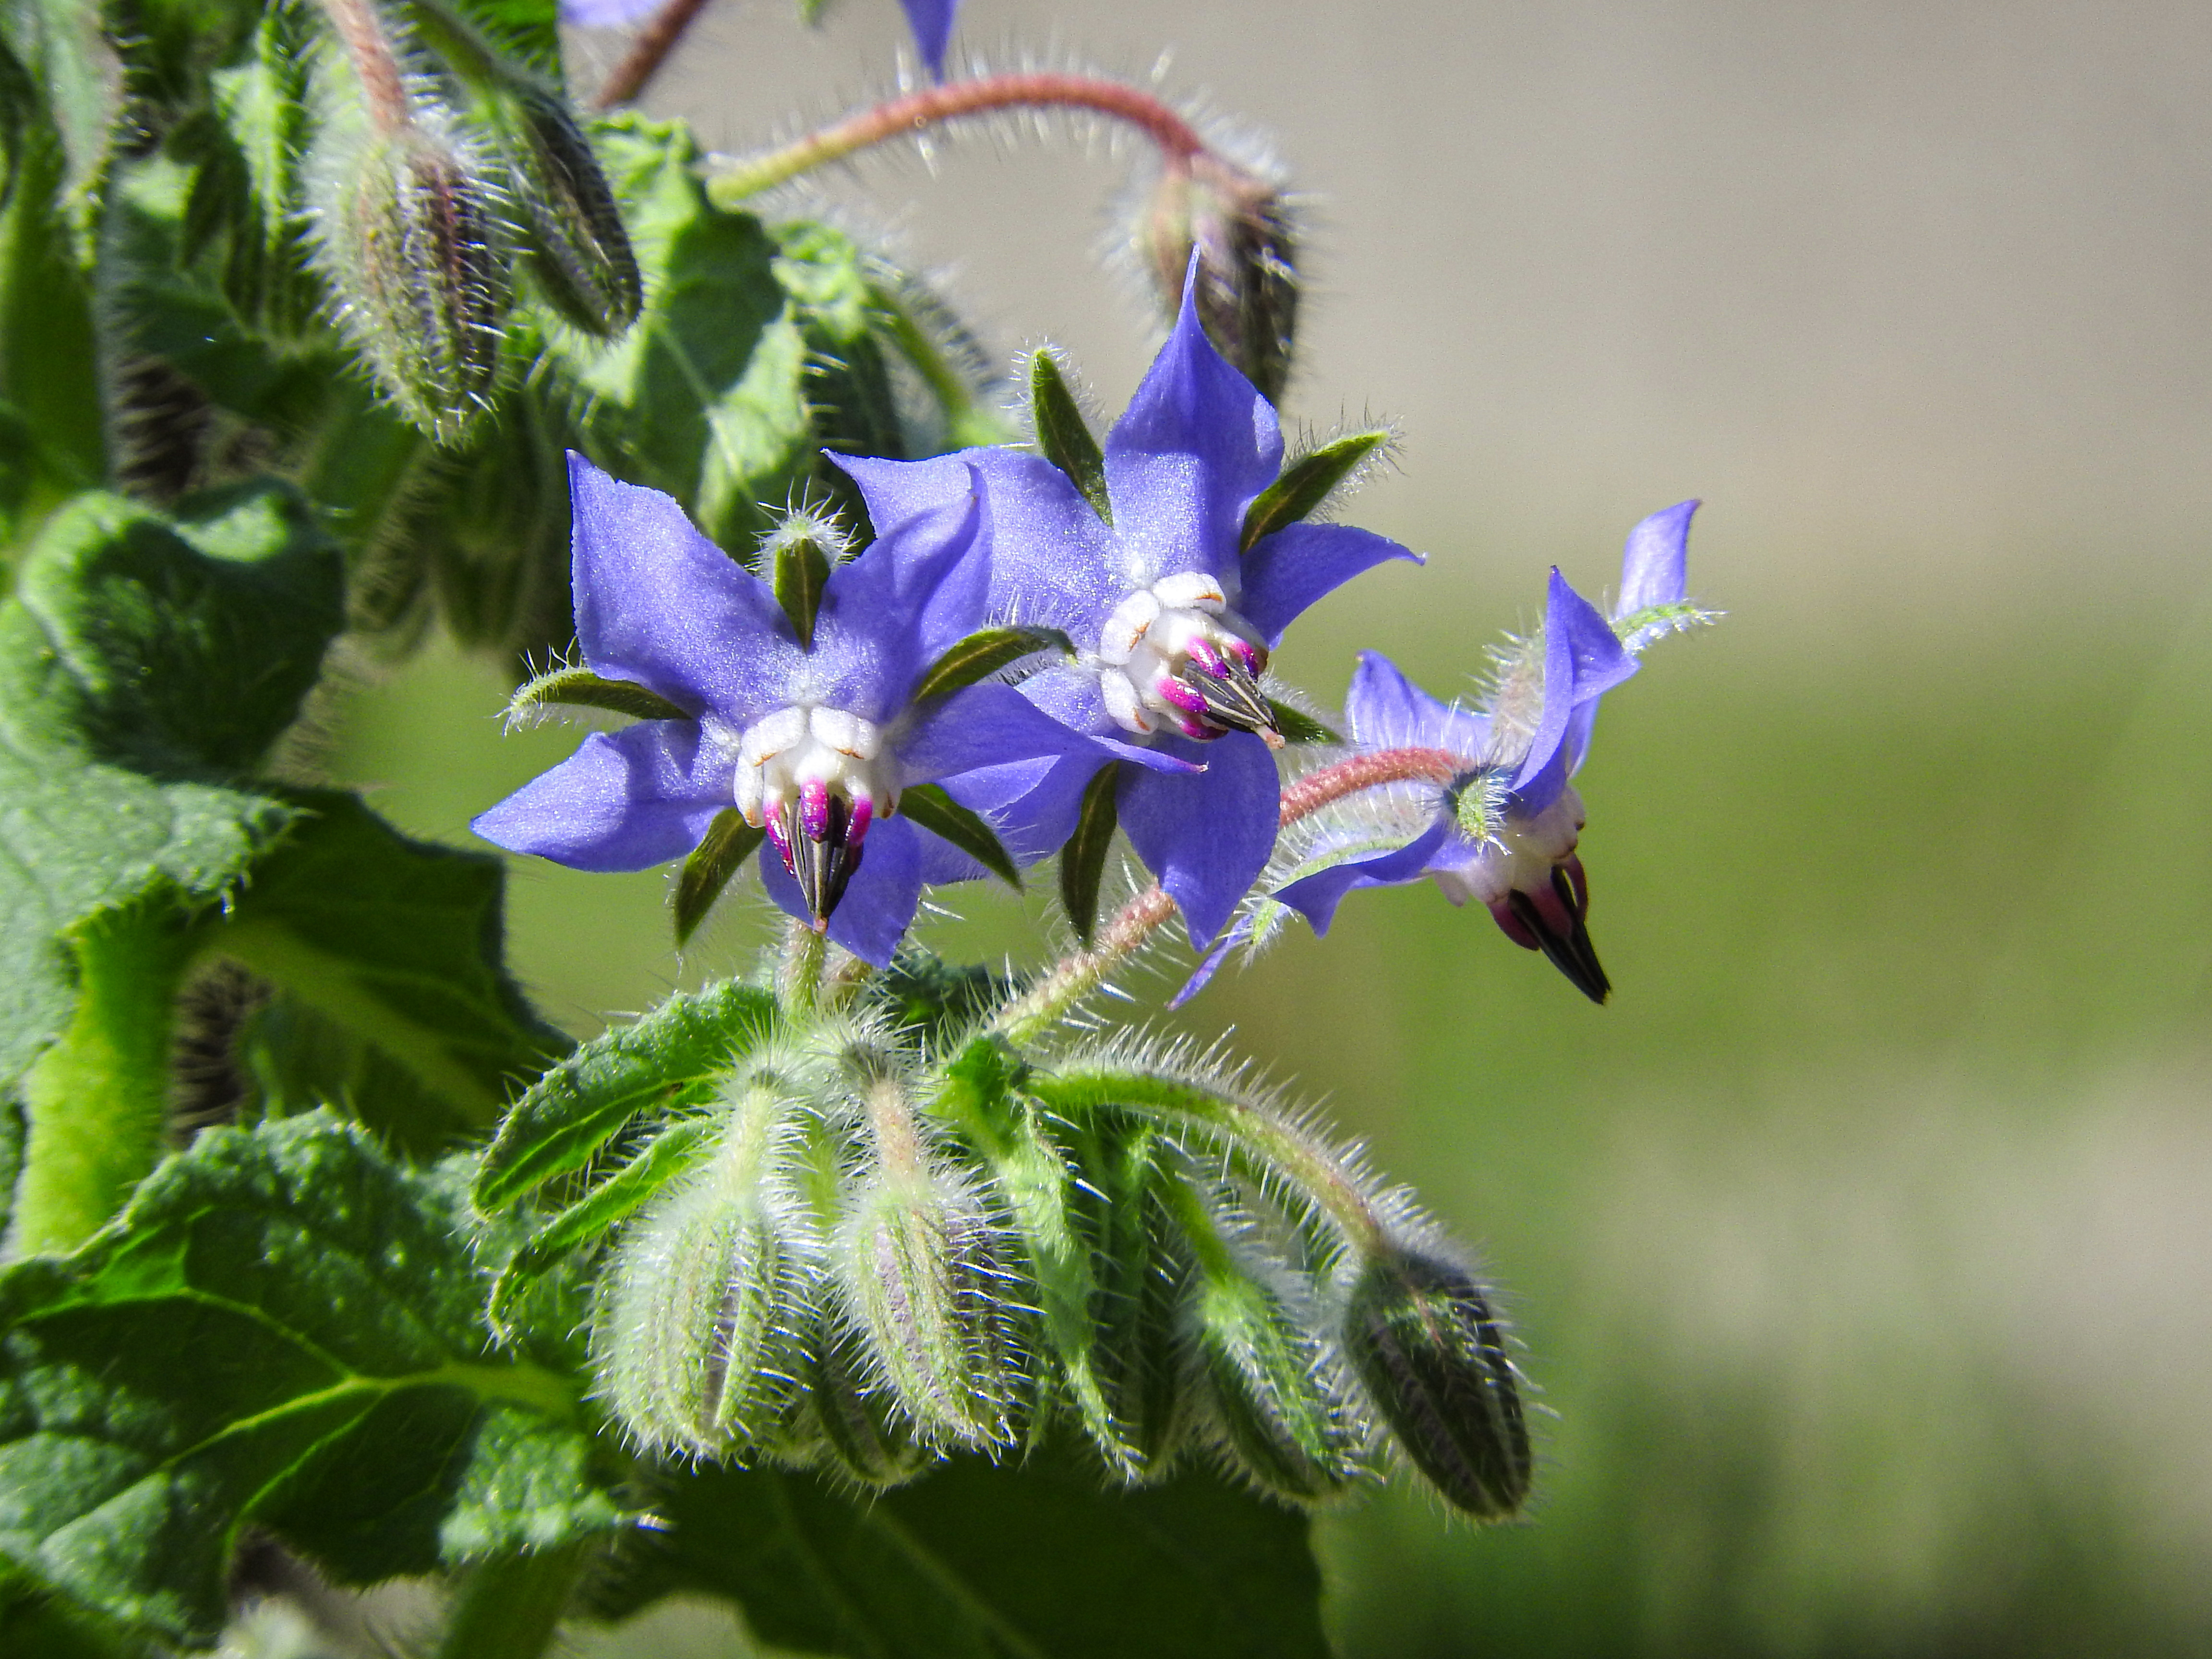
flower, flowering plant, borage, plant, petal, Solanum lycocarpum, borage family, bellflower family, bellflower, violet family, gentian family, wildflower, perennial plant